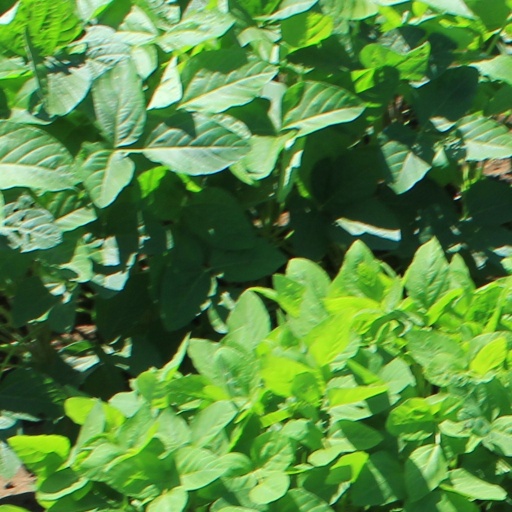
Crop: soybean